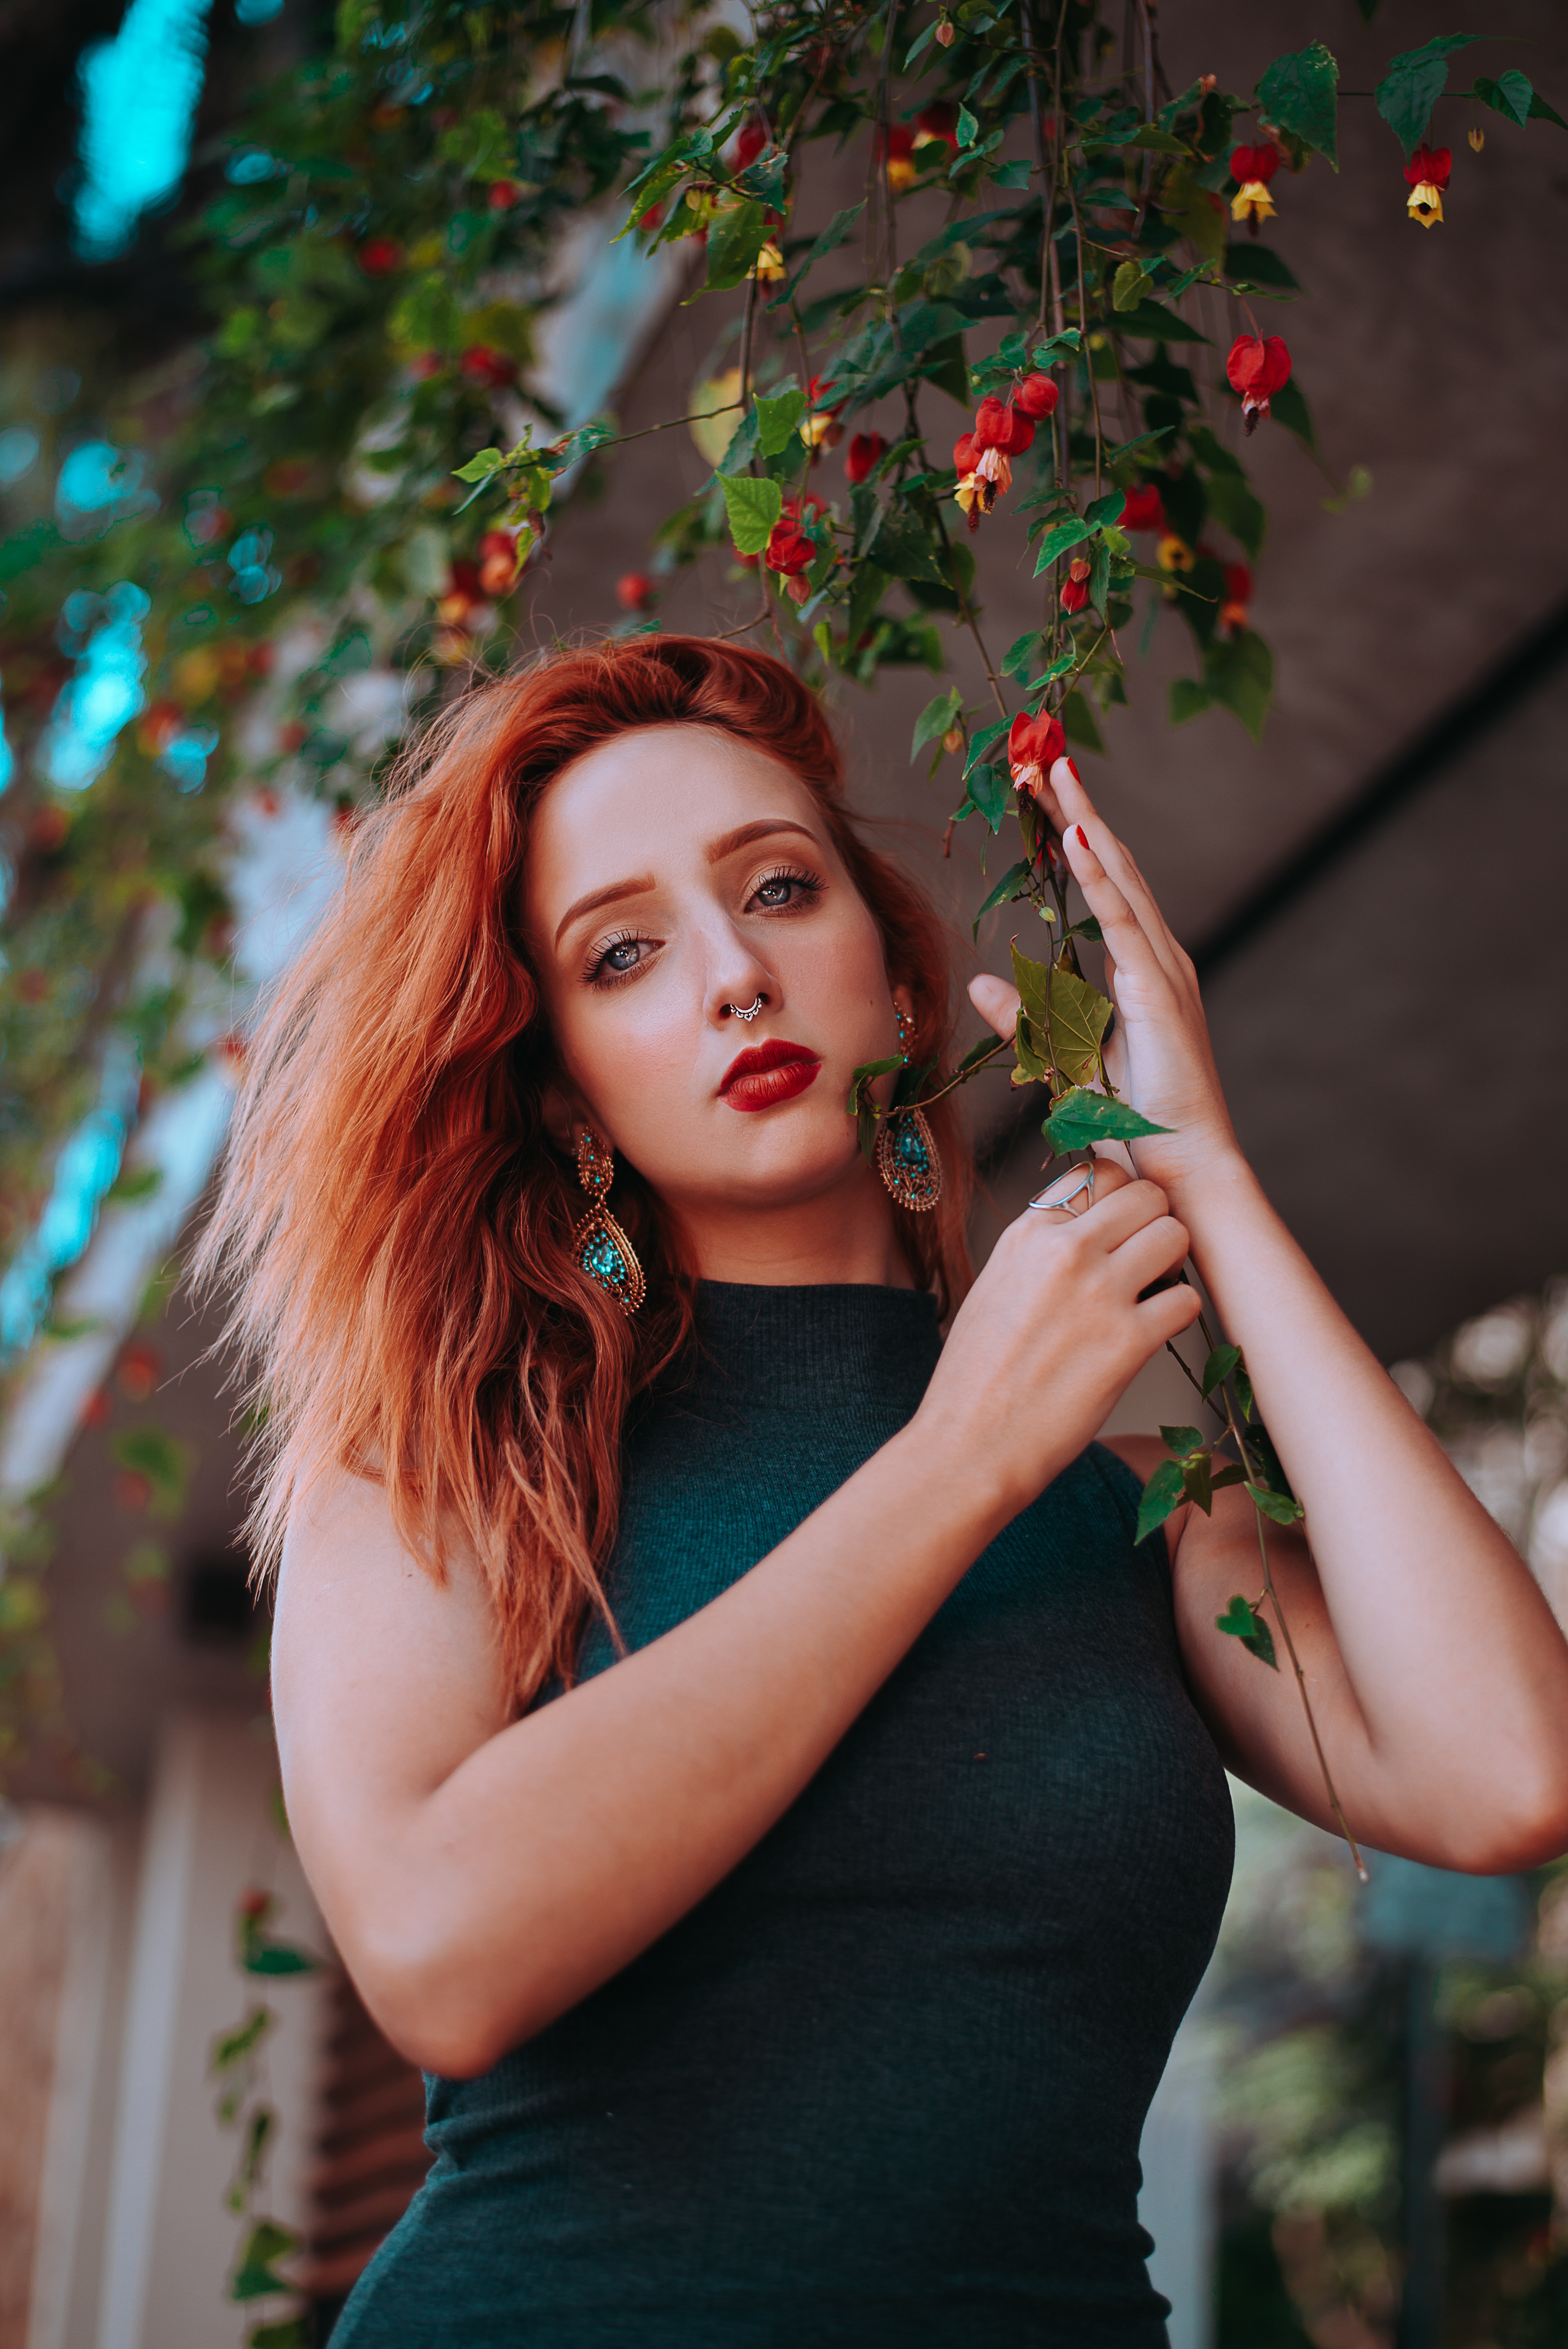
hair, green, face, beauty, red, lady, tree, leaf, long hair, lip, dress, hairstyle, model, photo shoot, fashion, blond, brown hair, photography, eye, woody plant, portrait photography, red hair, plant, branch, sunlight, smile, flower, flash photography, style, forest